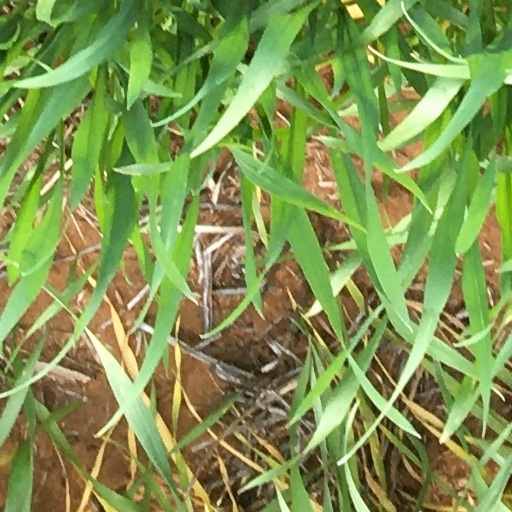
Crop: wheat